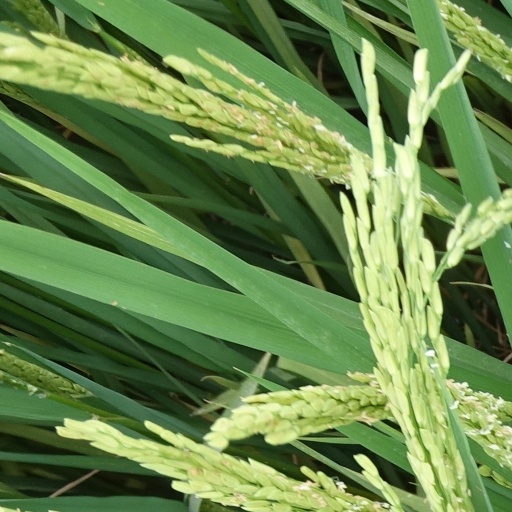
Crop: rice